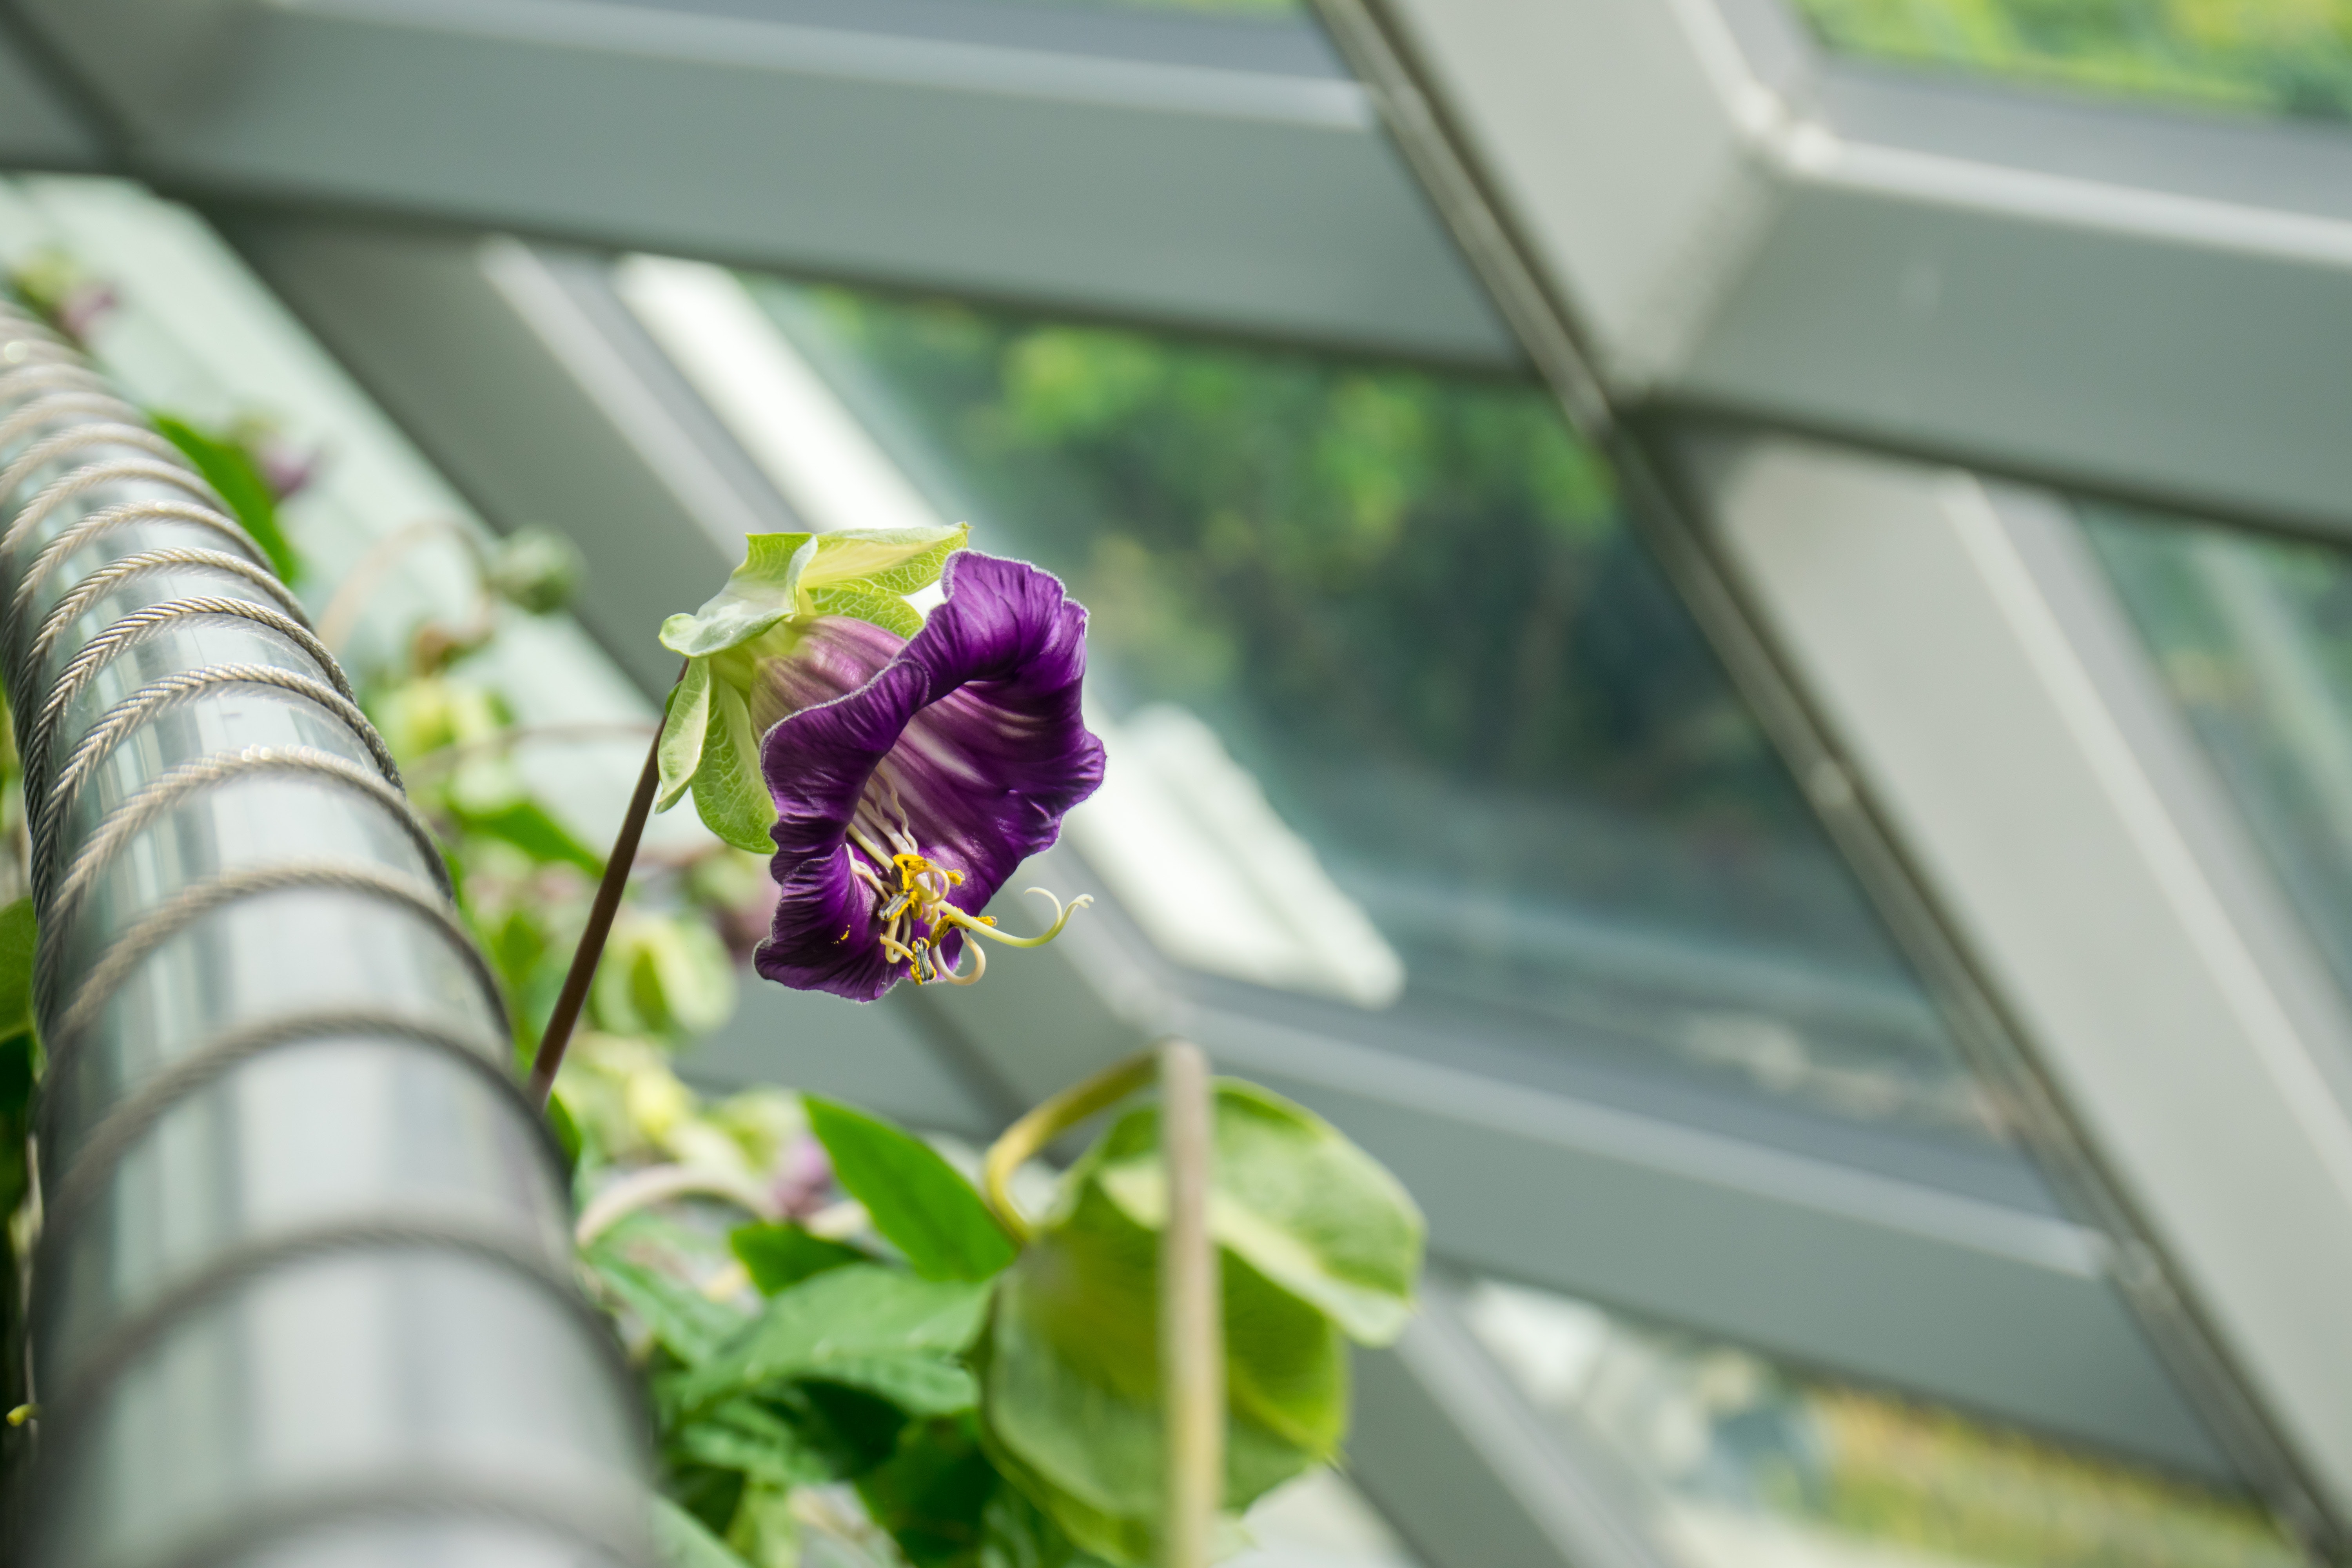
flower, purple, green, plant, violet, pink, leaf, botany, flowering plant, spring, petal, morning glory, violet family, viola, window, plant stem, perennial plant